Corycium

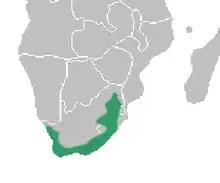
"Corycium" range map

Corycium is a genus of terrestrial orchids comprising some 14 species in Eastern and Southern Africa including 10 species native to the fynbos. In South Africa they are called monkshood orchids.